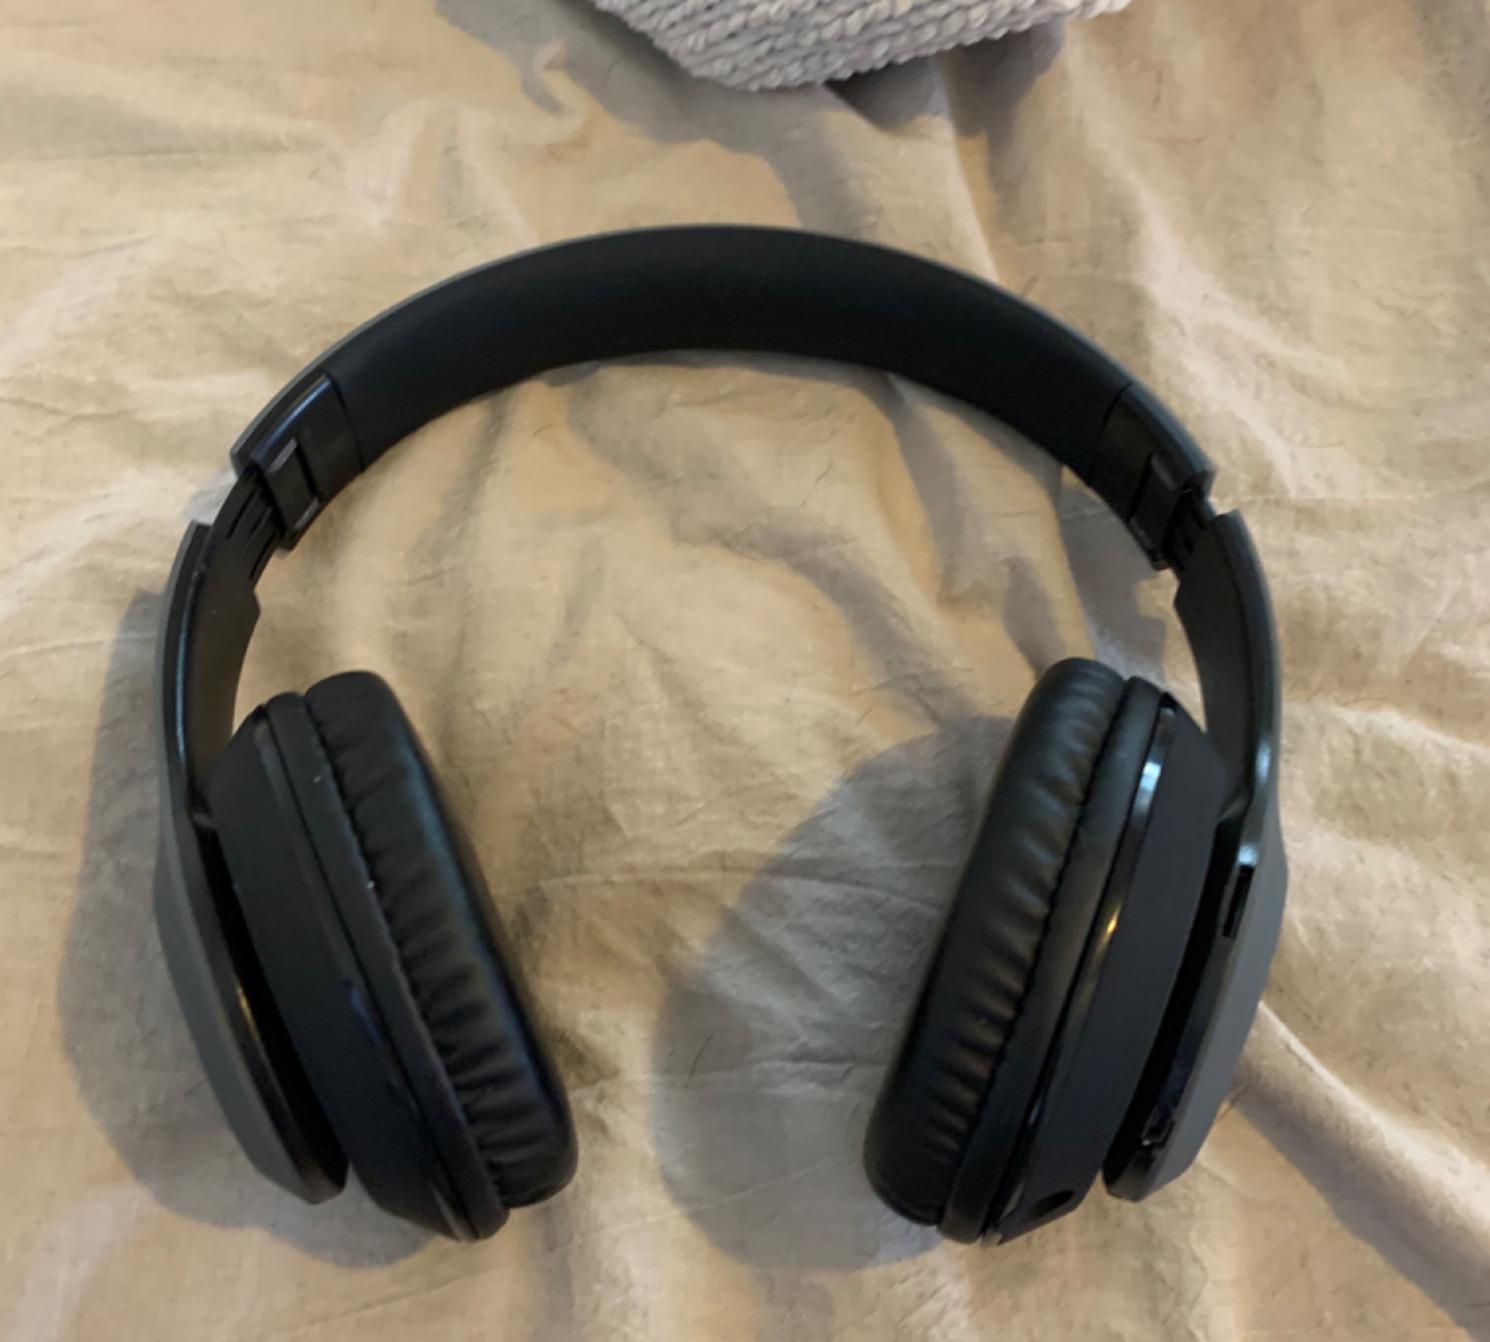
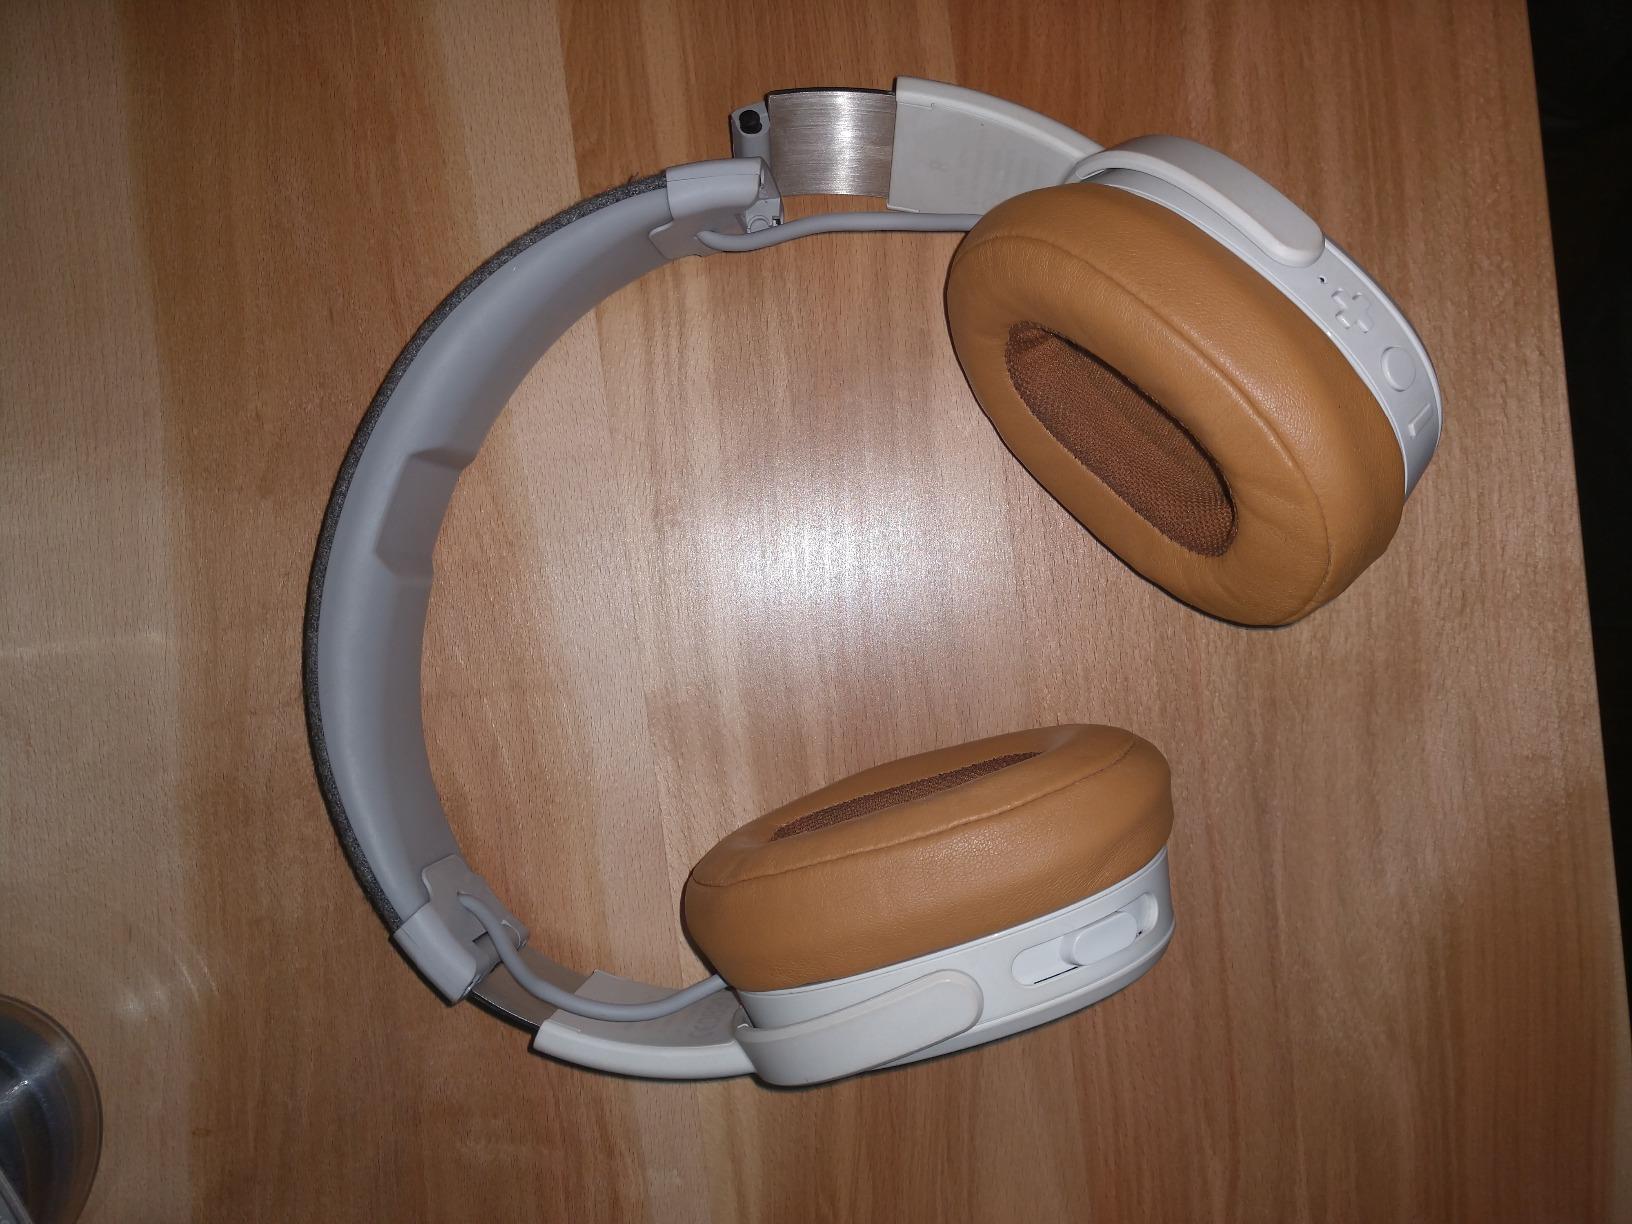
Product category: headphones
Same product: no